William Wardell

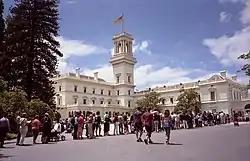
Government House, Melbourne.

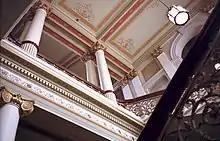
Wardell's neoclassical interior at Government House.

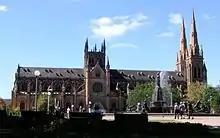
St. Mary's Cathedral from Hyde Park.

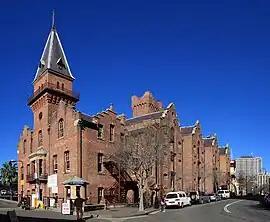
ASN Co building, The Rocks, Sydney.

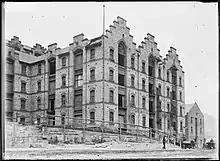
The Grafton Bond Store in , Sydney, pictured in 1923.

Melbourne at the time was in the throes of a boom sparked by the Victorian gold rush, which began in 1851. The city transformed from a rough provincial outpost to a wealthy and rapidly expanding city. Between 1853 and 1854 Melbourne doubled in size, many living at first in tents, rough huts or prefabricated houses. The need for buildings of all types, coupled with available funding drew aspiring young architects from around the world, among them John James Clark, Peter Kerr and William Wilkinson Wardell.